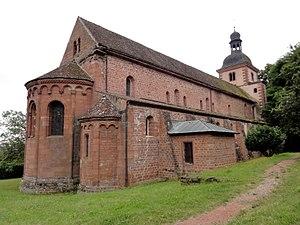
L'abbatiale Saint-Jean-Baptiste est un monument historique situé à Saint-Jean-Saverne, dans le département français du Bas-Rhin.
Cet article recense une partie des monuments historiques du Bas-Rhin, en France.
Saint-Jean-Saverne est une commune française située dans le département du Bas-Rhin, en région Grand Est.